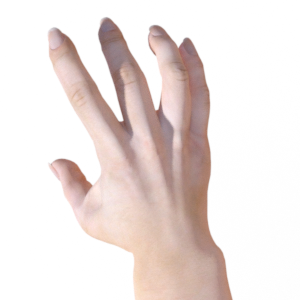
Label: paper